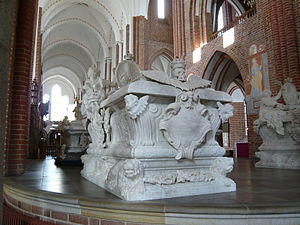
Christian 5. / Regeringstid / Død og begravelse
Christian 5.'s sarkofag i Roskilde Domkirke.
Sarkofagen med Christian 5. (1646-1699).
Christian 5. var konge af tvillingrigerne Danmark og Norge fra 1670 til 1699. Han var søn af Frederik 3. og tilhørte den oldenborgske slægt.